Phan Quang Đán

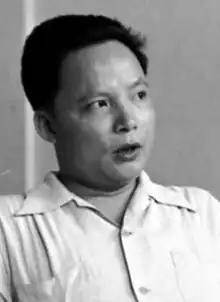
Dr. Đán in 1955

Phan Quang Đán (6 November 1918 – 26 March 2004) was a Vietnamese political opposition figure who was one of only two non-government politicians who won a seat in the 1959 South Vietnamese election for the National Assembly. Subsequently, he was arrested by the forces of President Ngô Đình Diệm and not allowed to take his seat. The most prominent dissident during the rule of Diệm, he is remembered more for his incarceration than his activities after Diệm's fall, when he became a cabinet minister.